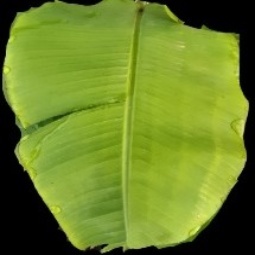
Label: Sulphur